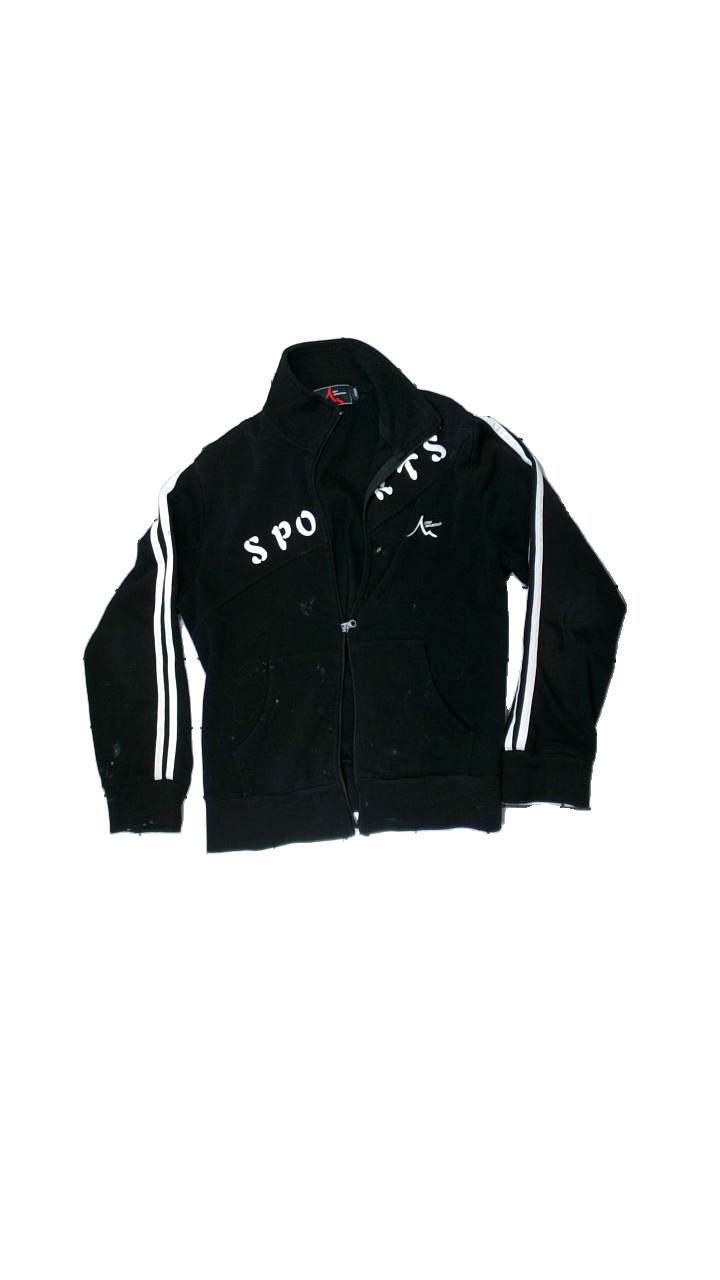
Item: Sweater (Ladies)
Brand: High Mountain
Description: Black sports sweater with stripes
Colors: Black, White
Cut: Regular
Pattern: Other
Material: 100% polyester
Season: All
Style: Sports
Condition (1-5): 1
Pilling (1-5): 1
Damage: Yellow and white stains
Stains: Major
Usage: Export
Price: <50